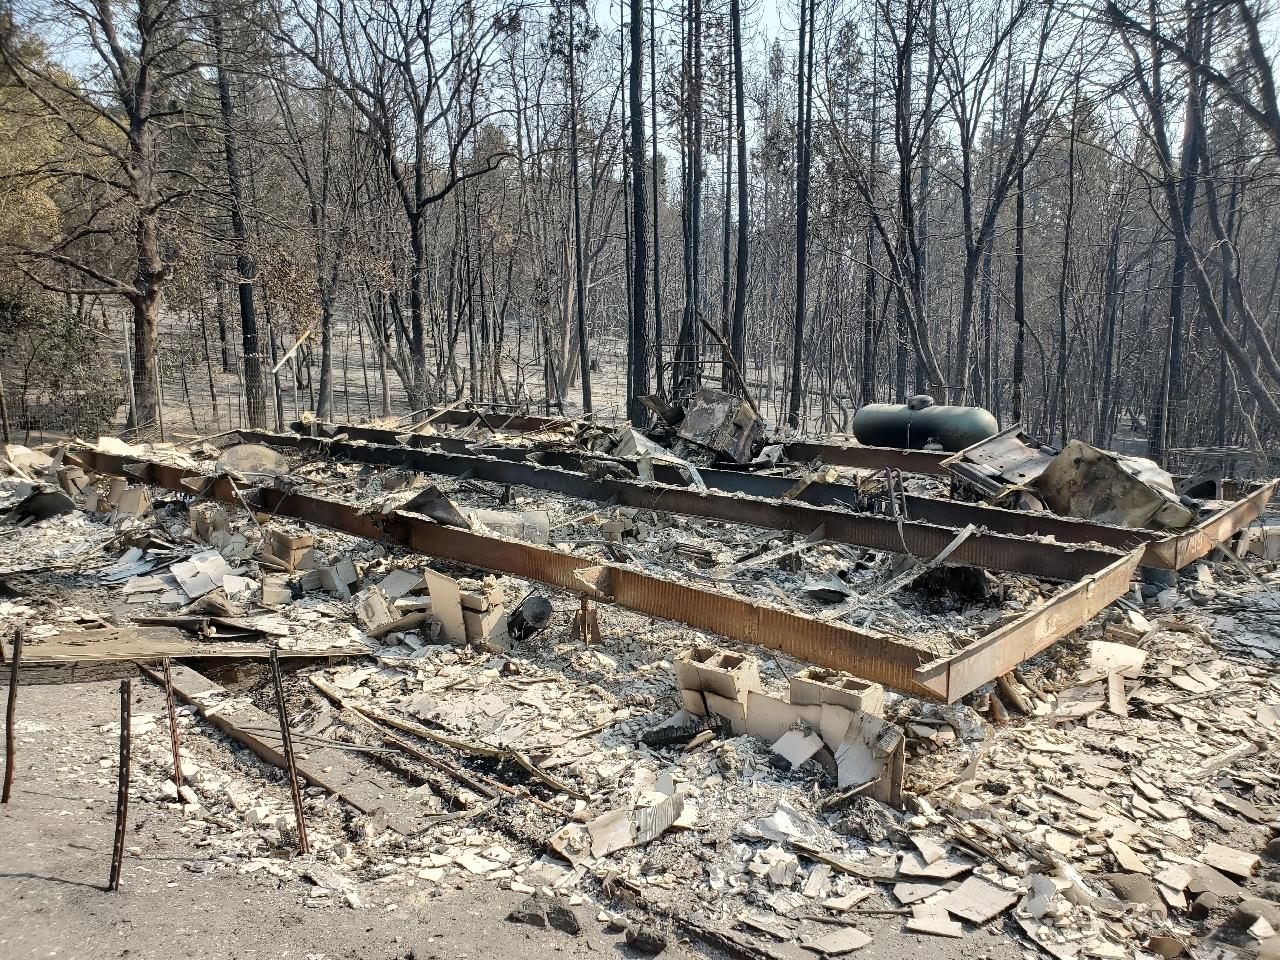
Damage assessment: destroyed